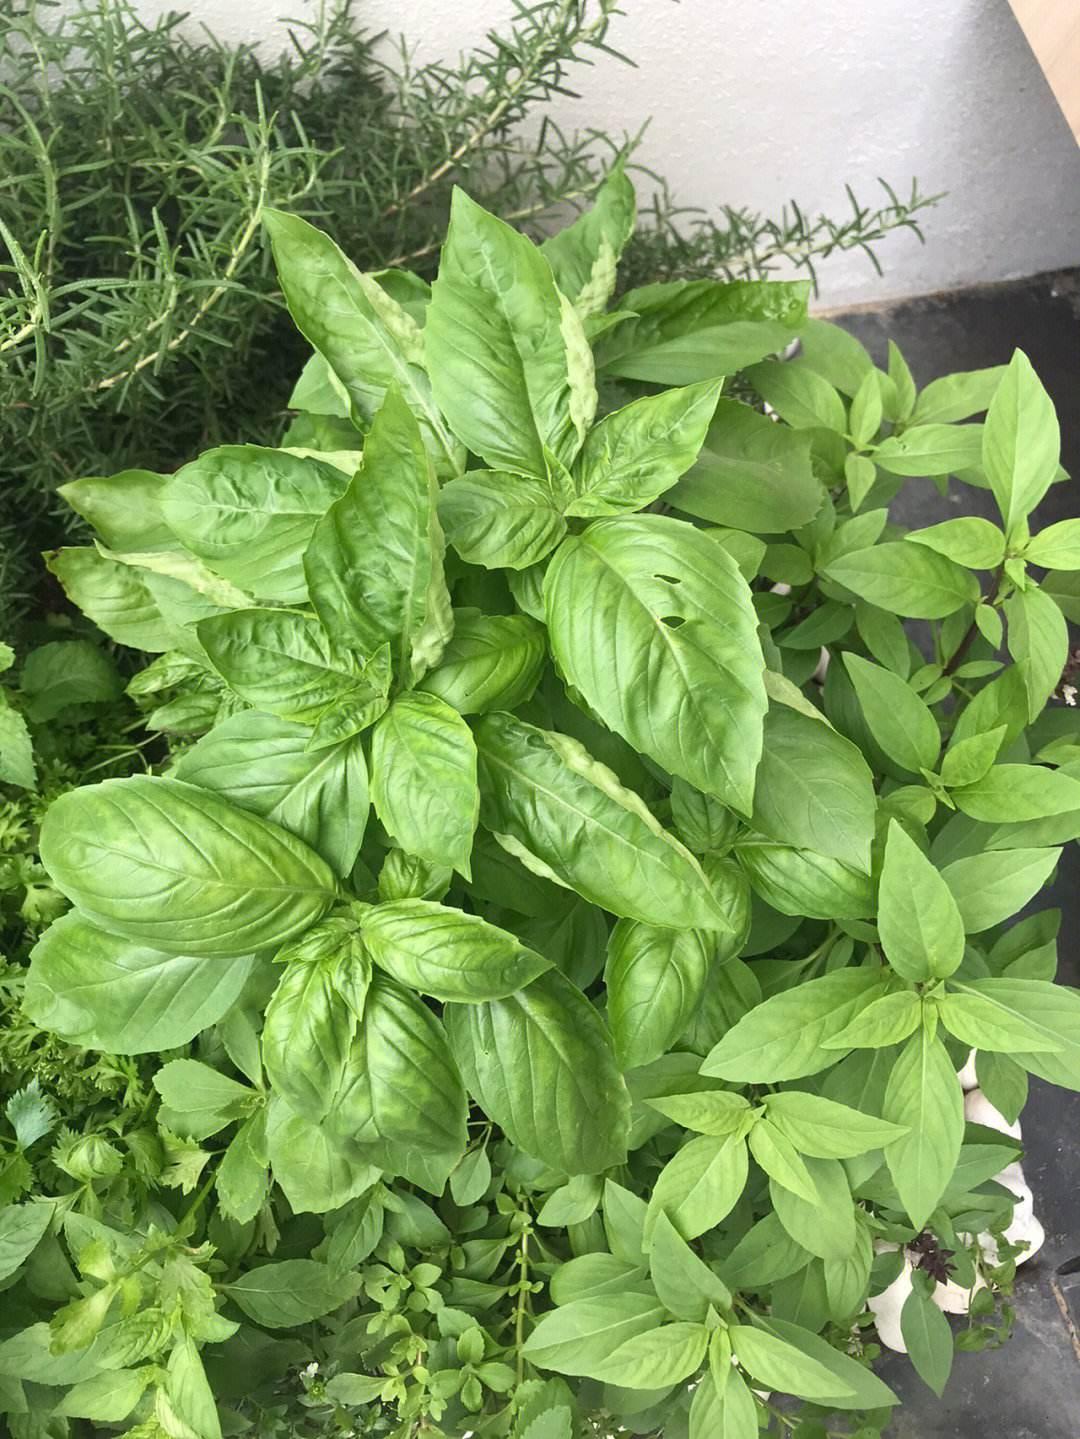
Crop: unknown
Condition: basil